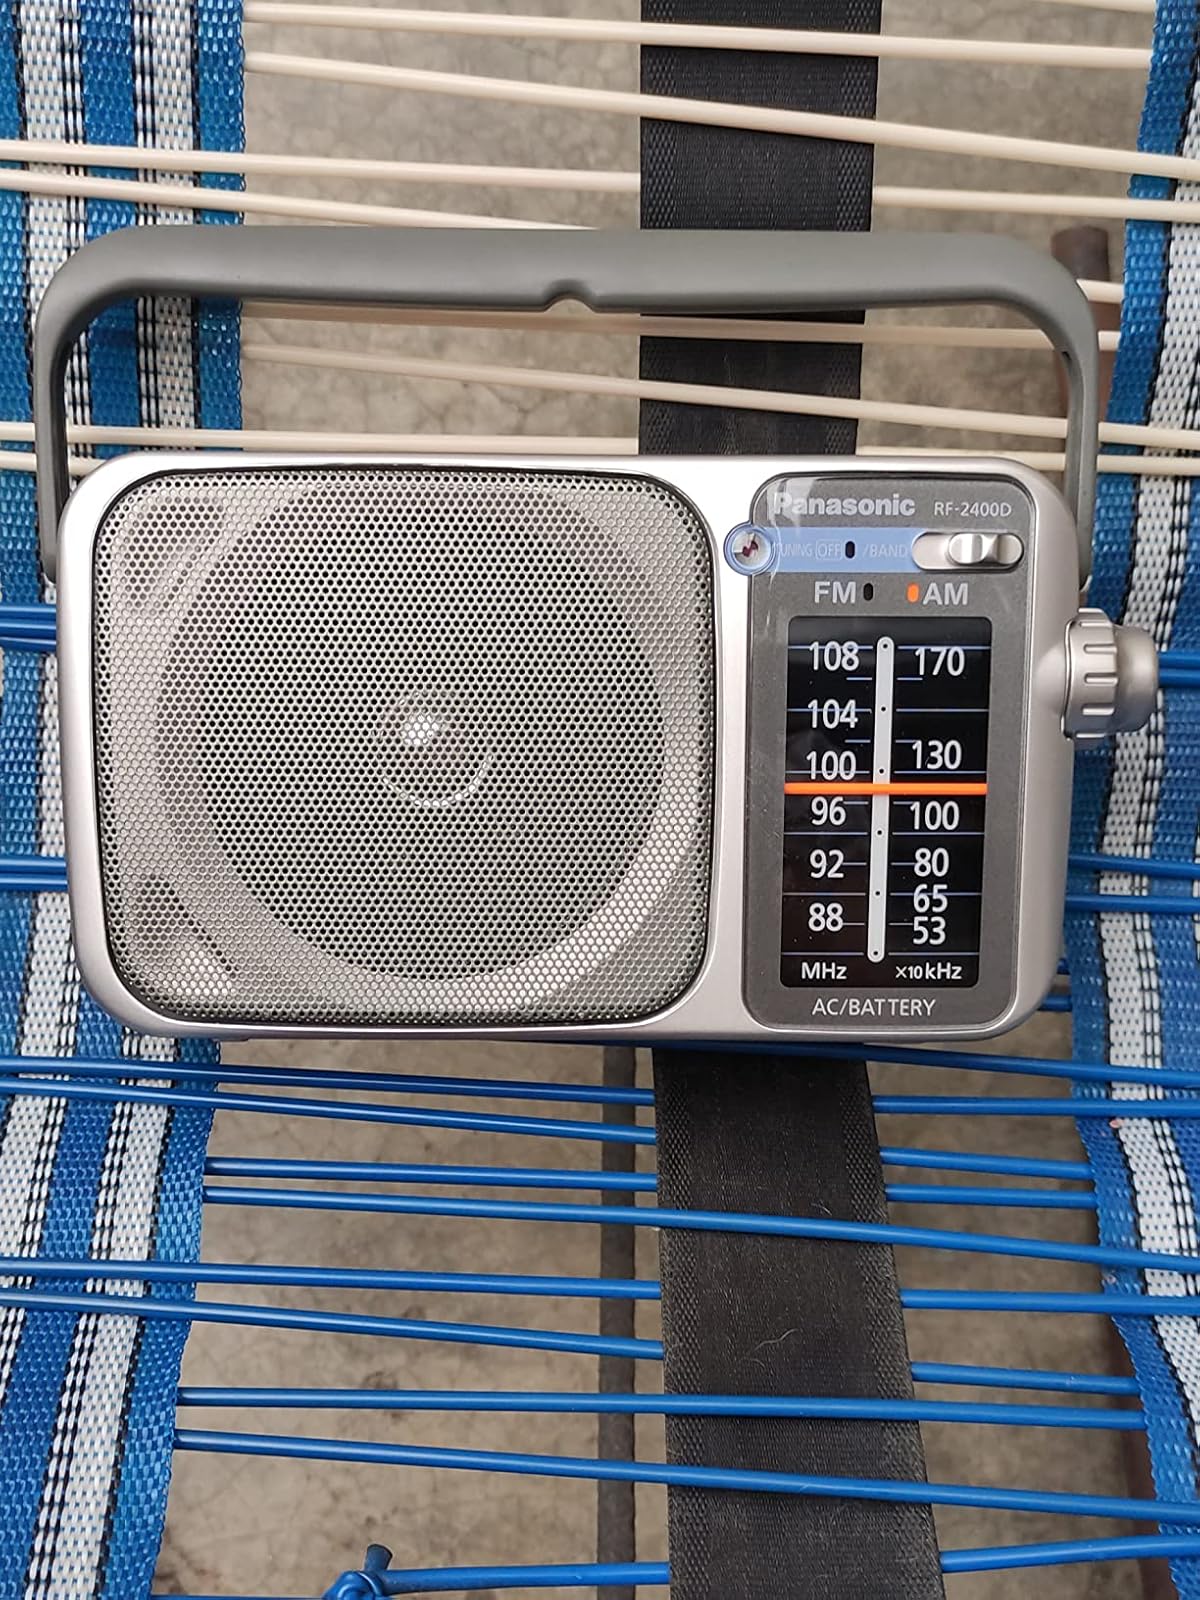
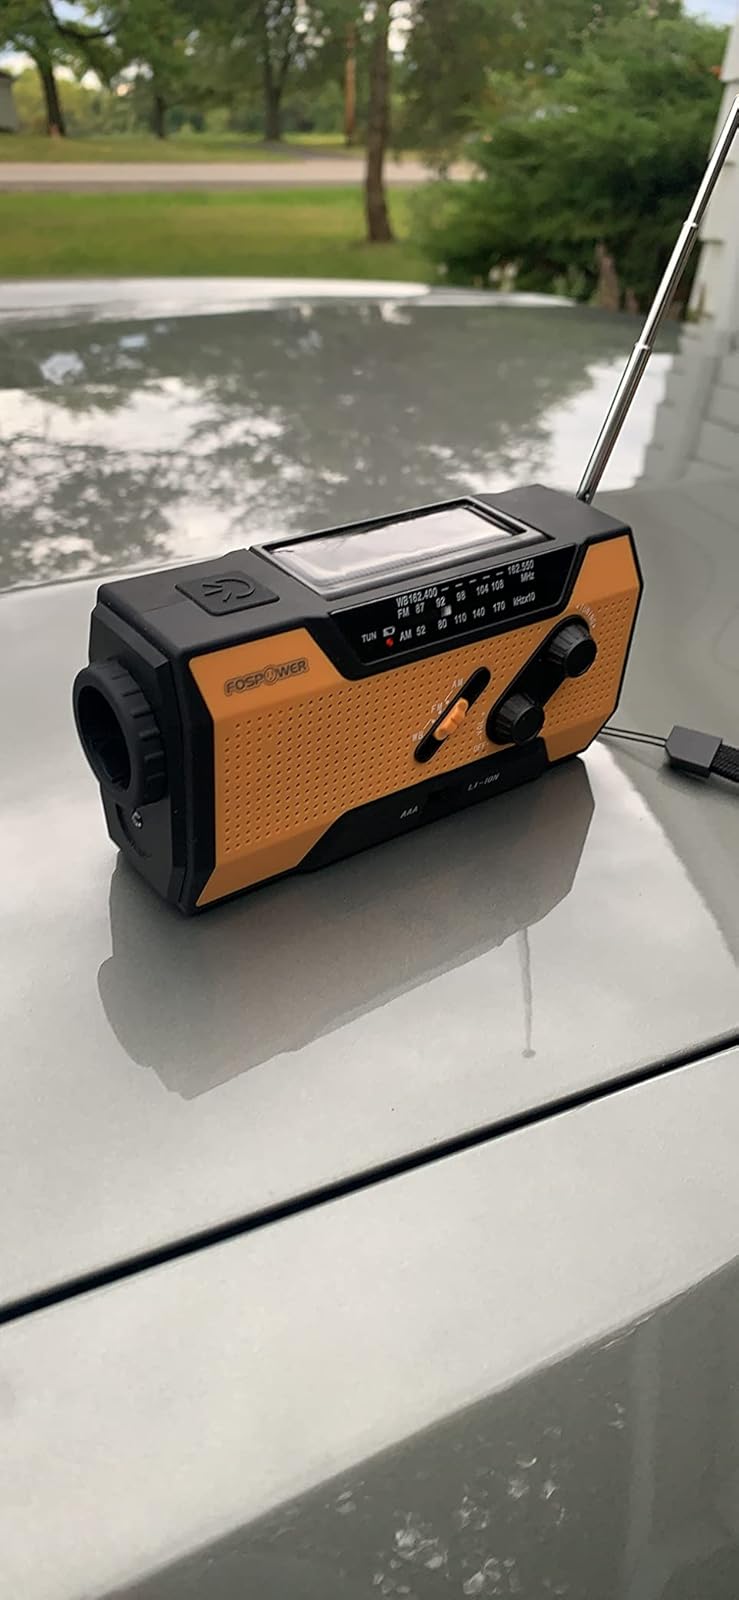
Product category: radio
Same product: no